Island of Limacos

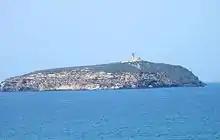
Island view

It has been mentioned as a possible permanent Phoenician settlement despite its small size and apparent lack of subsistence resources.